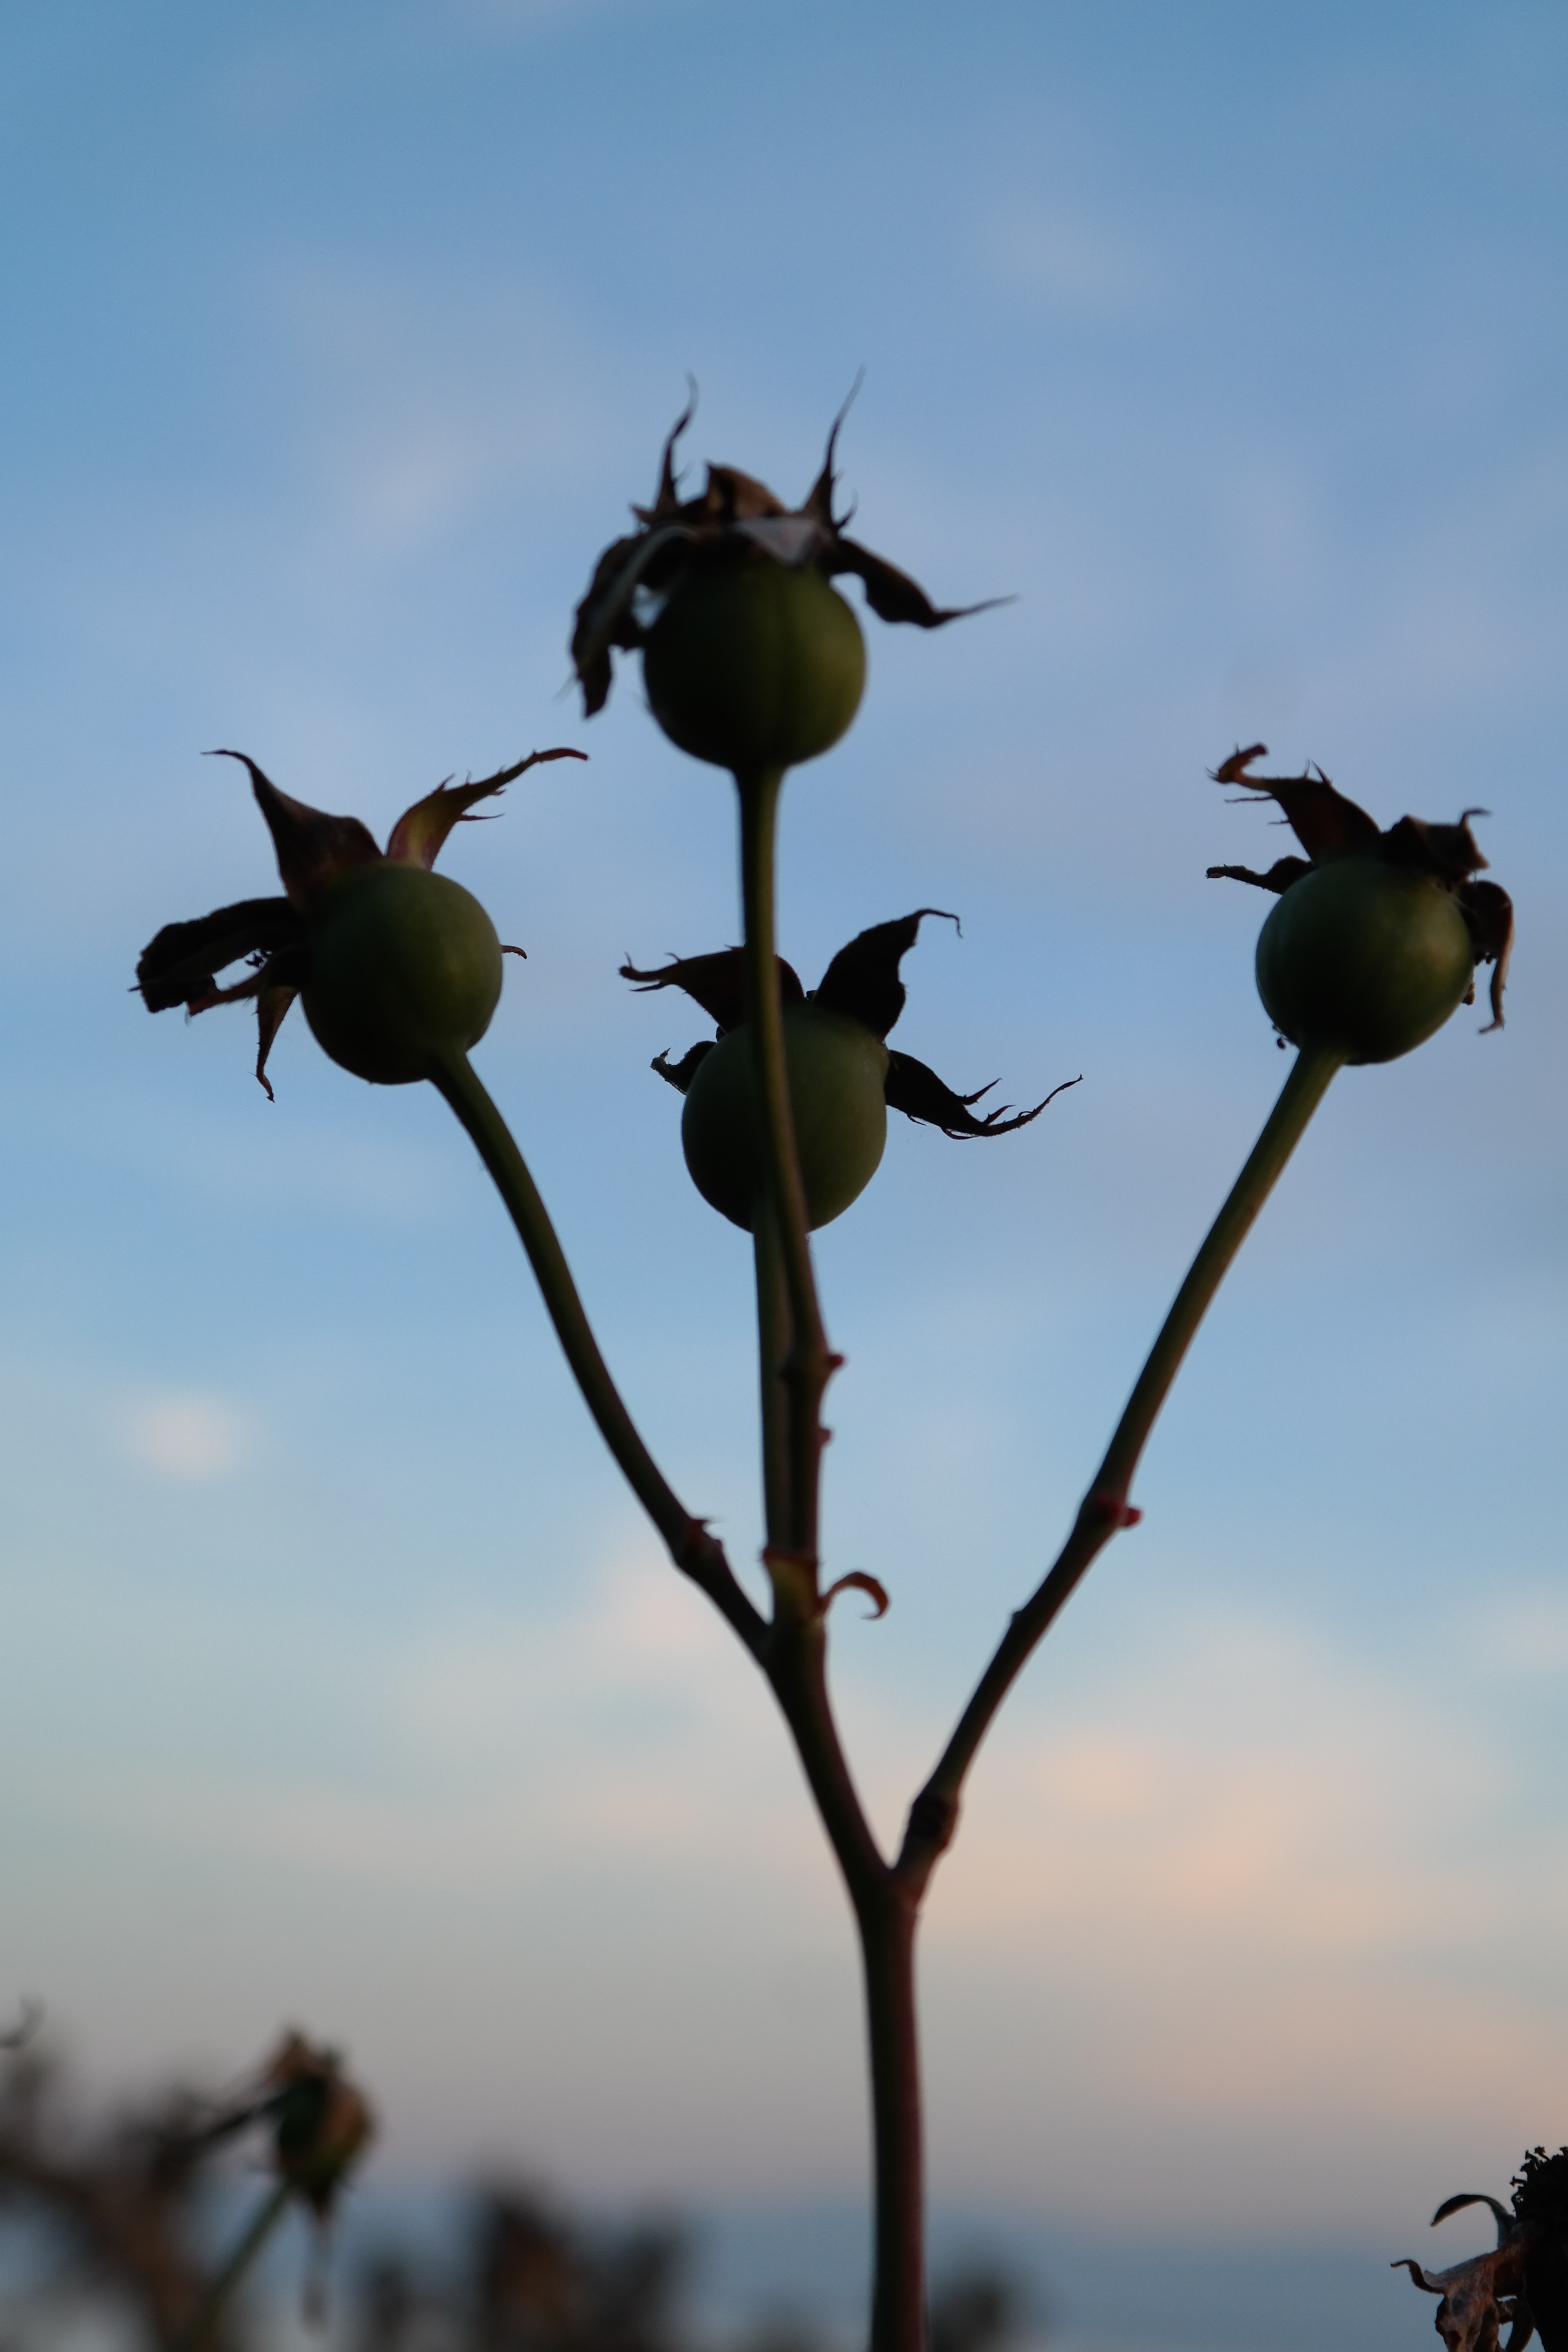
tree, nature, branch, blossom, plant, sunlight, morning, leaf, flower, rose, spring, produce, botany, flora, fauna, hive, fruits, rose hip, macro photography, haw, rose apples, thorns spines and prickles, perching bird, haegen, he p, hiffen, hiften, hetschhiven, hetscherl, hetschepetsche